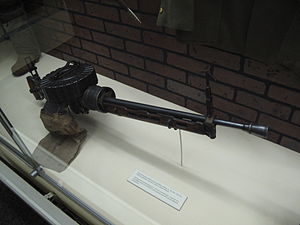
Lewis maskingevær / Tjeneste / 2. Verdenskrig
Lewis maskingevær af tjekkisk oprindelse tilpasset 7,92×57mm Mauser ammunition.
Lewis maskingeværet er et let maskingevær fra tiden omkring 1. Verdenskrig. Det var af amerikansk design, som blev fuldendt og masseproduceret i Storbritannien, og anvendt i stor stil af Britiske og Dominion tropper under 1. Verdeskrig. Det fortsatte med at blive brugt i en række lande indtil efter afslutningen på Koreakrigen. Det er let at genkende på det store kølerør, som omgiver løbet og dets topmonterede pandemagasin. Det blev også brugt i vidt omfang som maskingevær på fly, altid uden køleskærm, under begge verdenskrige.